Sustainable agriculture

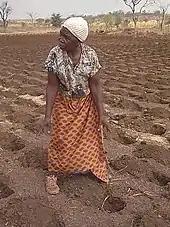
Conservation farming in Zambia

The most important factors for a farming site are climate, soil, nutrients and water resources. Of the four, water and soil conservation are the most amenable to human intervention. When farmers grow and harvest crops, they remove some nutrients from the soil. Without replenishment, the land suffers from nutrient depletion and becomes either unusable or suffers from reduced yields. Sustainable agriculture depends on replenishing the soil while minimizing the use or need of non-renewable resources, such as natural gas or mineral ores.